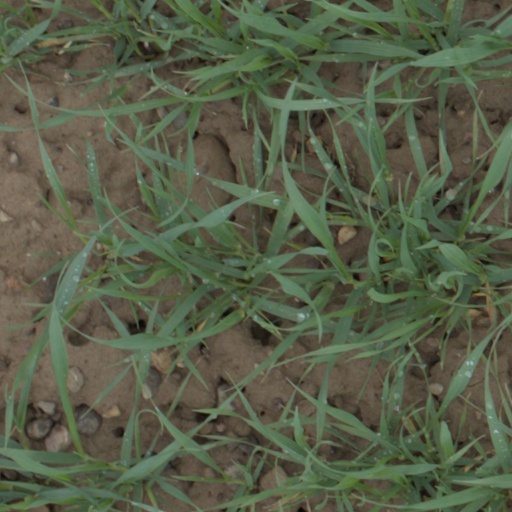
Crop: wheat